Paul Villinski

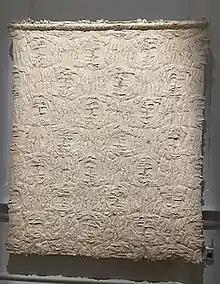
"Comforter" (1994) at the Renwick Gallery in Washington, DC in 2022

Villinski is best known for his sculptural wall works. In the early nineties he began collecting discarded beer cans and cutting them into butterfly shapes. His wall works utilize hundreds of individually cut butterflies mounted into different organic compositions. He has also developed works to include other motifs of flight including bird sculptures, first made from abandoned record albums found after Hurricane Katrina. Later he transformed his entire record collection into artworks. Much of Villinski's work, including his butterfly sculptures and "Comforter" (1994), grapple with the artist's struggle with addiction and substance abuse.